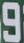
Number: 9